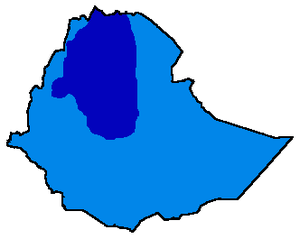
L'expansion territoriale de l'Empire éthiopien durant le règne de Menelik II Bleu foncé